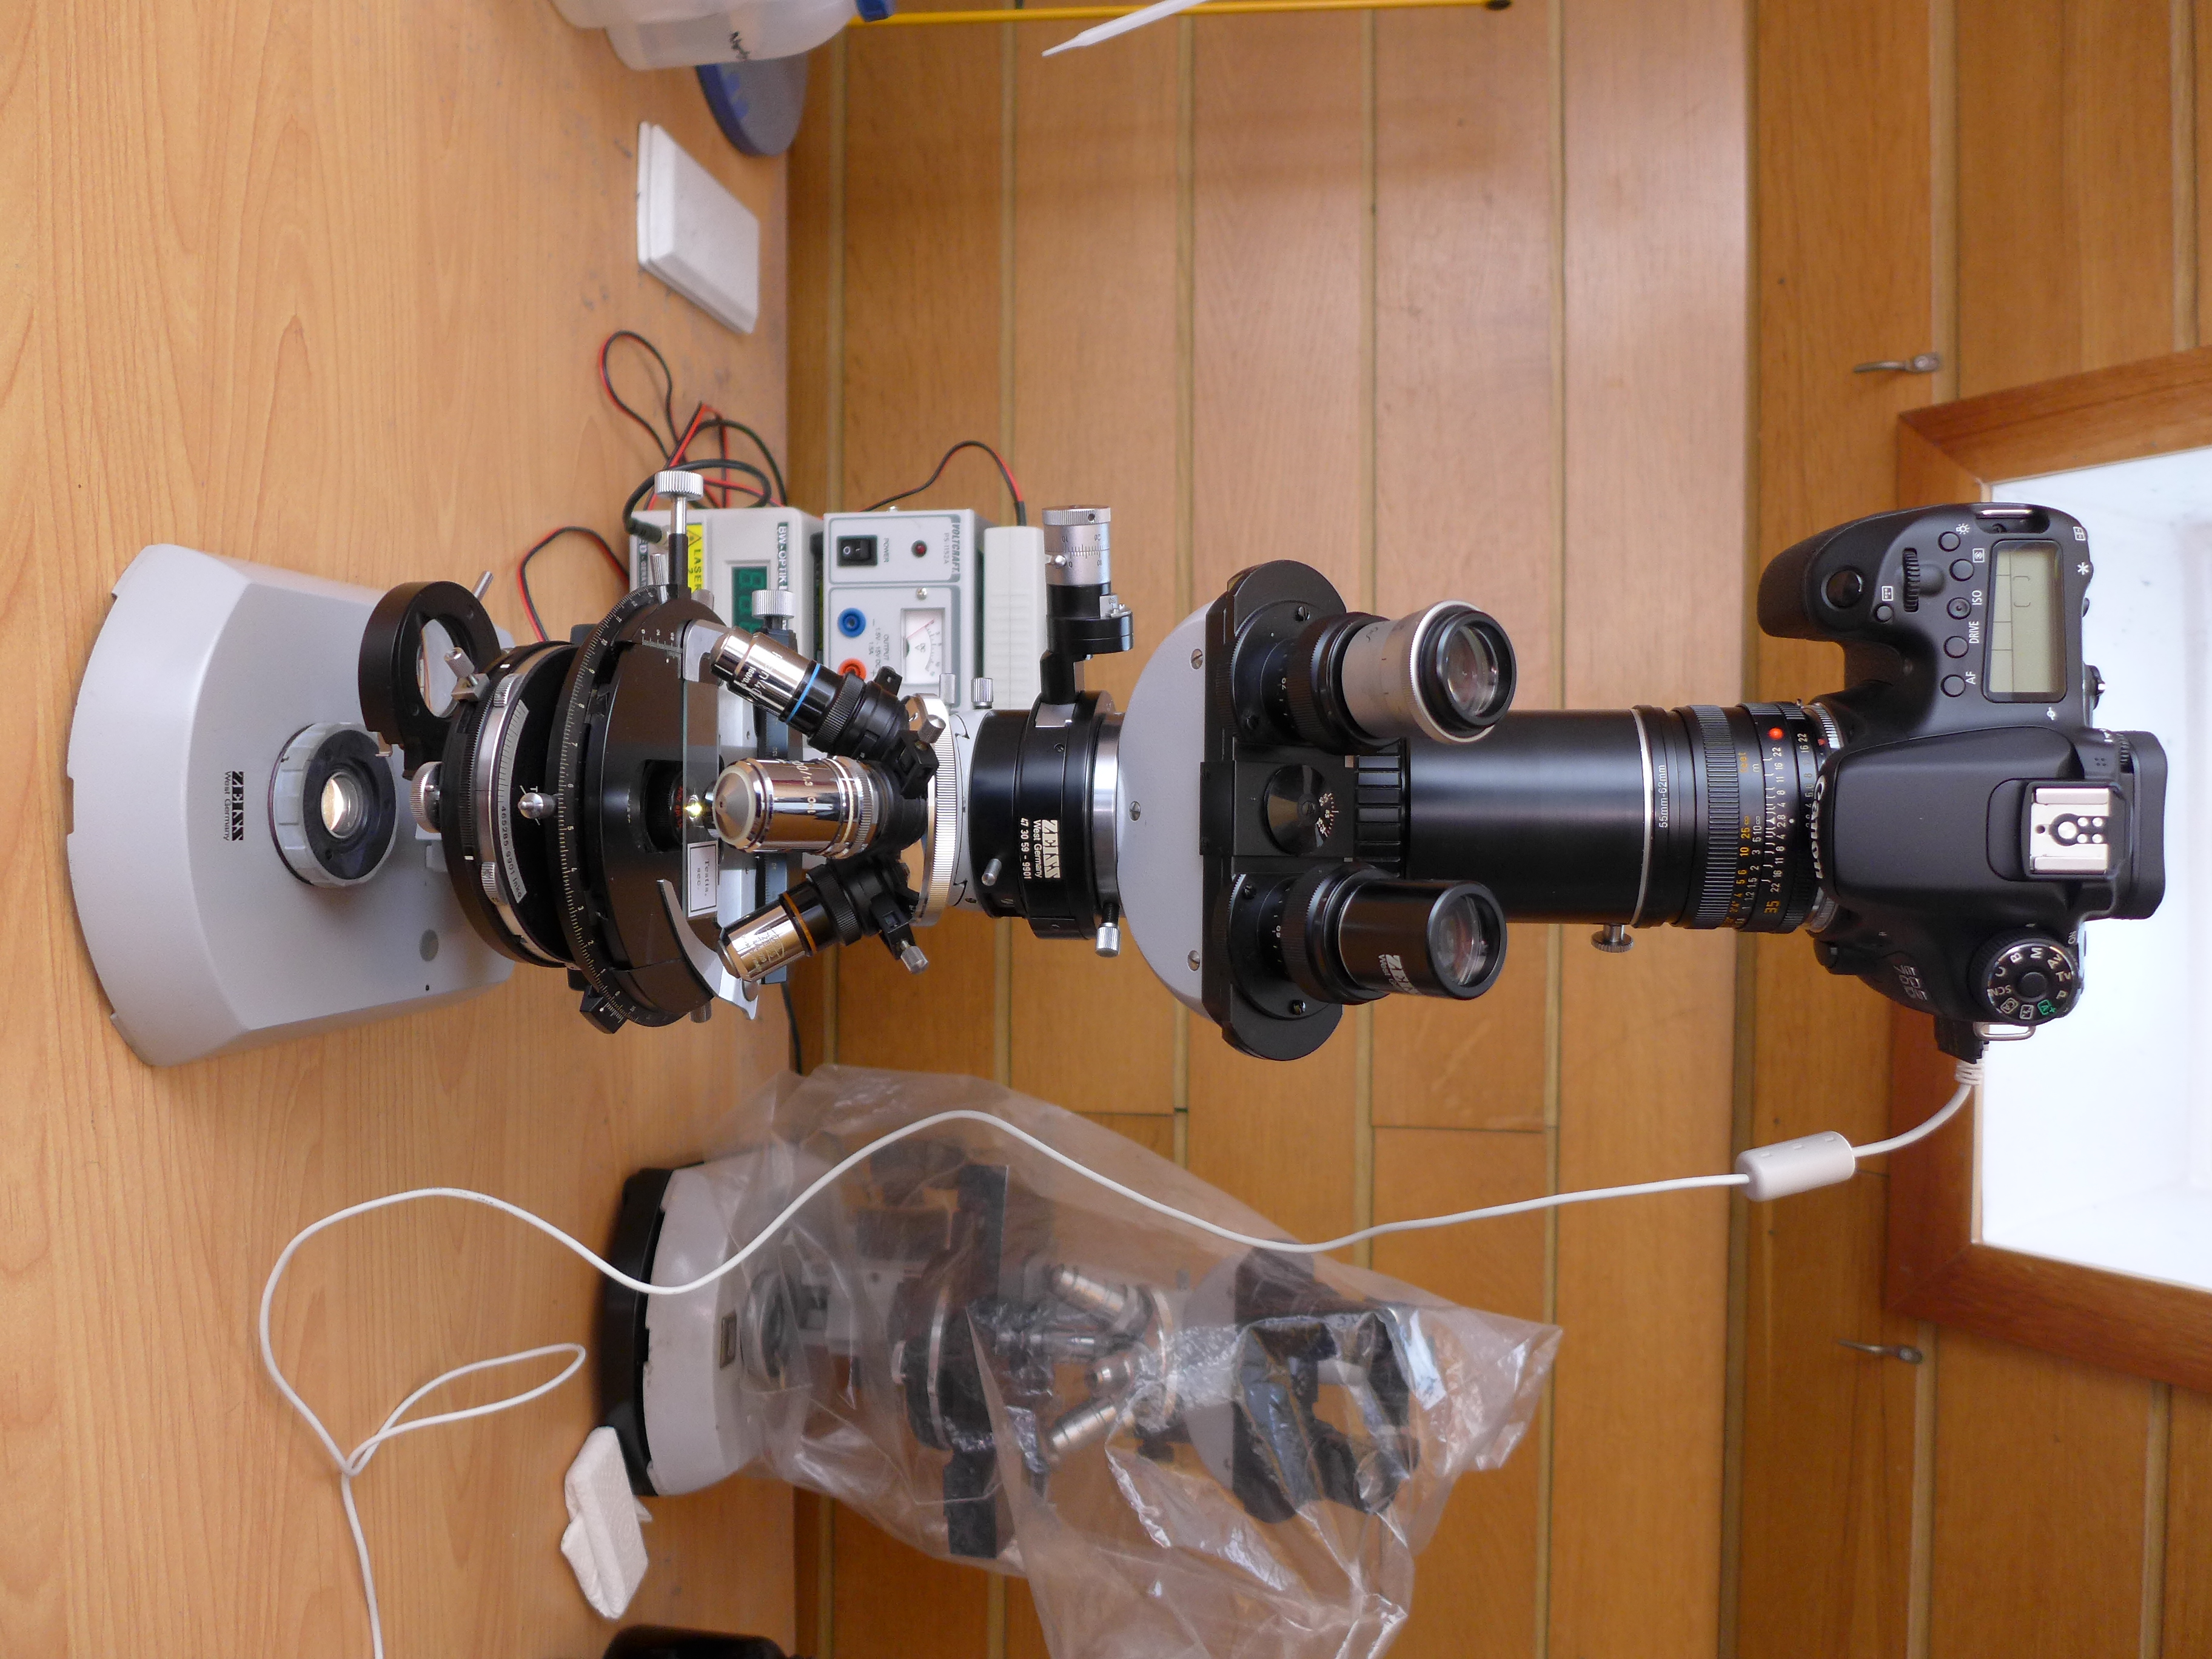
machine, scientific instrument, zeiss, mikroskop, mikrofotografie, microscope, microphotographie, zeissstandard, optical instrument